Réseau du Clot d'Aspres

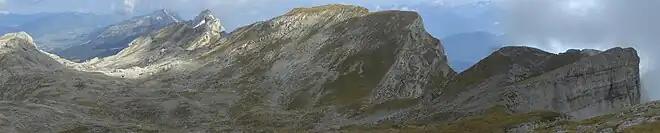
The valley of Clot d'Aspres seen from the south.

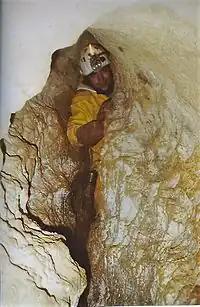
A narrow meander of the scialet of Brumes-Matinales.

Explorations in the system began with the visit to grotte des Deux-Sœurs in 1902 by Fonne and Muller. In 1952 the Grenoble section of the CAF of Lyon including Pierre Chevalier explored the réseau des Grenoblois to a depth of . Further explorations by the Lyonnais of the Clan de la Verna in 1954 reached a siphon at .